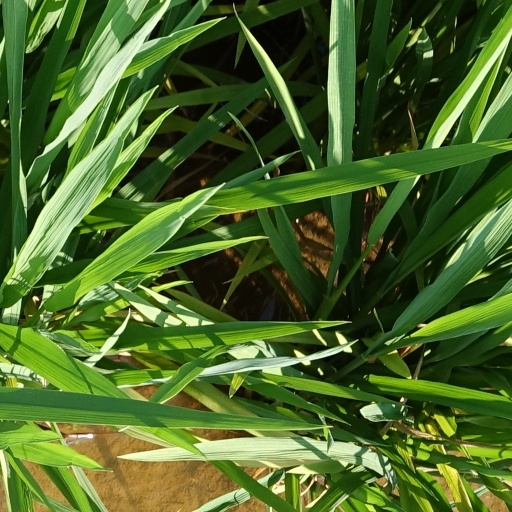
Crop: rice